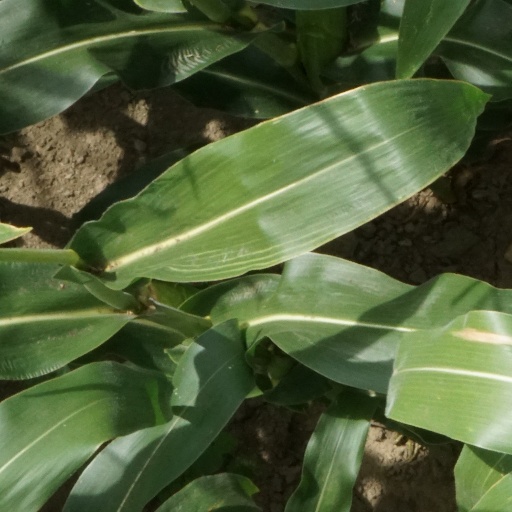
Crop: maize; corn